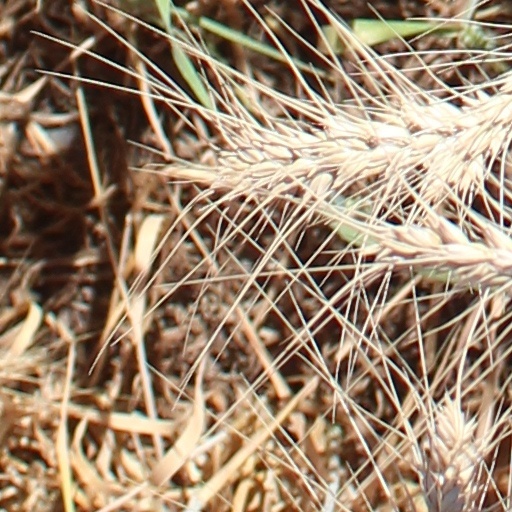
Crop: wheat